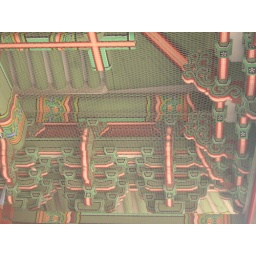
chicken wire to stop birds nesting in Changdeokgung Palace